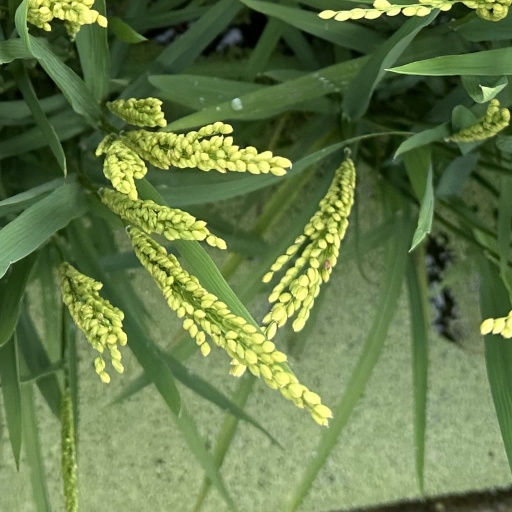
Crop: rice